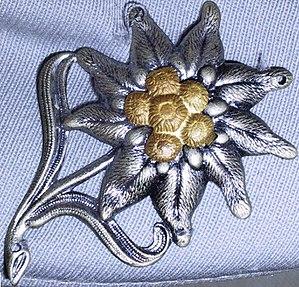
L'edelweiss ou édelweiss, pied-de-lion, Gnaphale à pied de lion, étoile d'argent ou encore étoile des glaciers est une espèce de plantes de la famille des Astéracées. C'est une des plus célèbres plantes de montagne, en partie en raison de sa rareté. Son nom provient de l'allemand edel, « noble », et weiß, « blanc ». En Suisse, l'edelweiss est souvent utilisé comme un véritable emblème national, il figure notamment sur la pièce de 5 francs suisses.